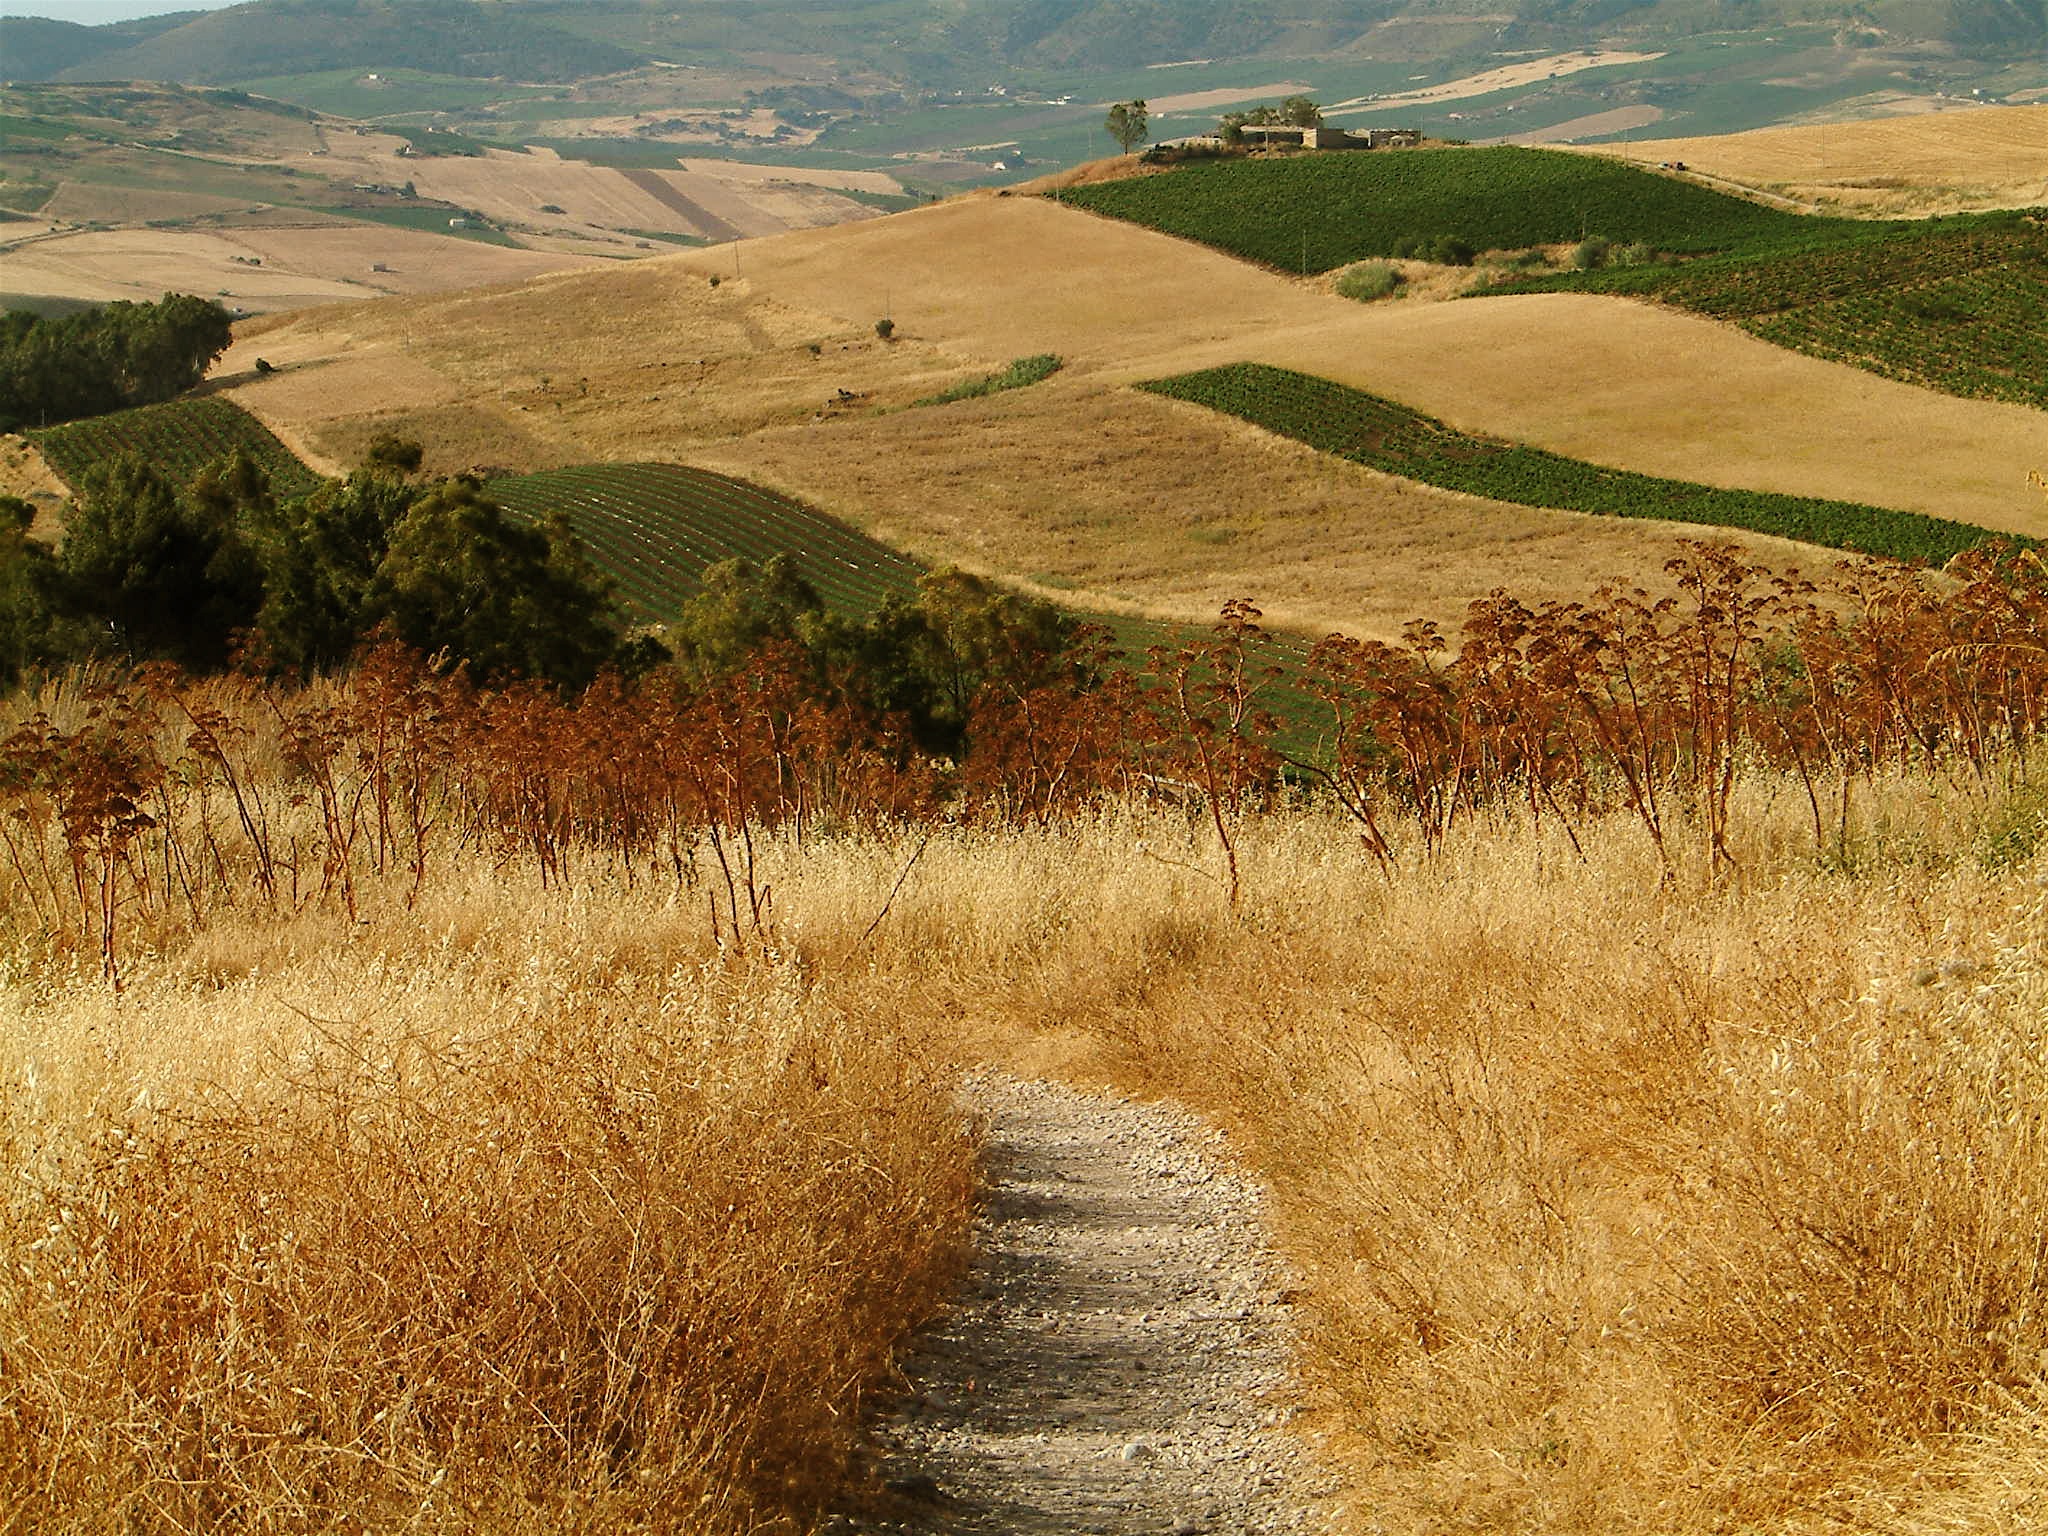
landscape, nature, path, grass, marsh, wilderness, mountain, field, meadow, prairie, countryside, hill, land, country, summer, rural, autumn, soil, italy, agriculture, savanna, plain, hills, fields, grassland, badlands, wetland, plateau, habitat, ecosystem, tundra, sicily, steppe, rural area, natural environment, geographical feature, grass family, ecoregion